French–German enmity

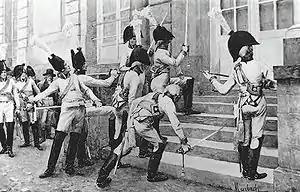
Officers of the élite Prussian Gardes du Corps, wishing to provoke the War of the Fourth Coalition, ostentatiously sharpen their swords on the steps of the French embassy in Berlin in the autumn of 1806.

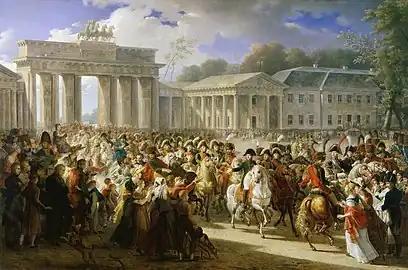
"Entry of Napoleon into Berlin" by Charles Meynier. 1810. French troops entering Berlin following the Battle of Jena in 1806. Symbolic beginning of the Franco–German enmity.

The Diplomatic Revolution as an alliance between France, the Habsburg Empire and Russia manifested in 1756 in the Treaty of Versailles and the following Seven Years' War against Prussia and Great Britain. Although an overall German nation-state was on the horizon, the loyalties of the German population outside of Prussia were primarily with smaller states. The French war against Prussia was justified through its role as guarantor of the 1648 Peace of Westphalia, and France was fighting on the side of the majority of German states, including Habsburg Austria.